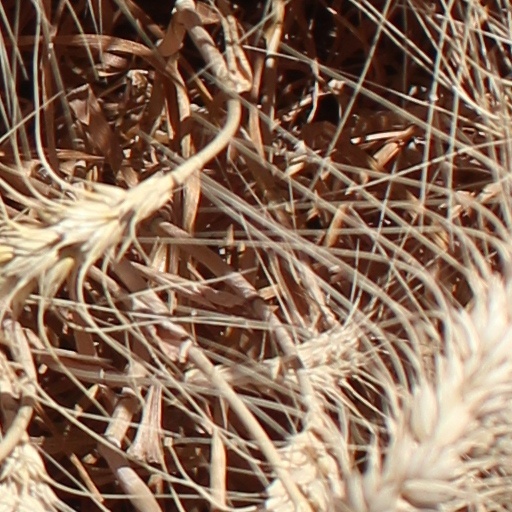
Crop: wheat